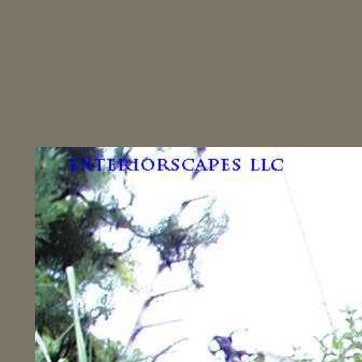
Material: sky